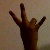
The image shows a hand gesture representing the number 7 in Indian Sign Language.